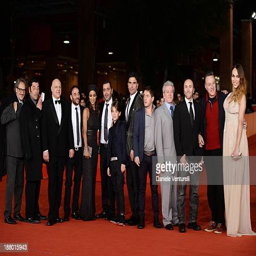
the cast and crew of the film attends premiere during festival